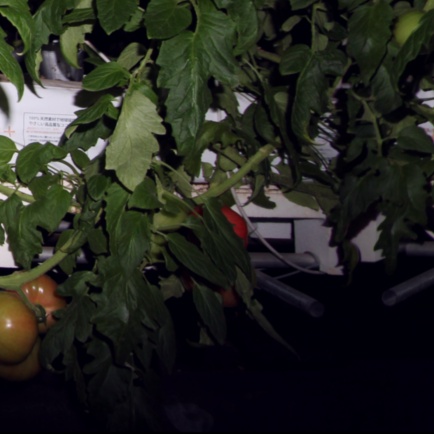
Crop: tomato